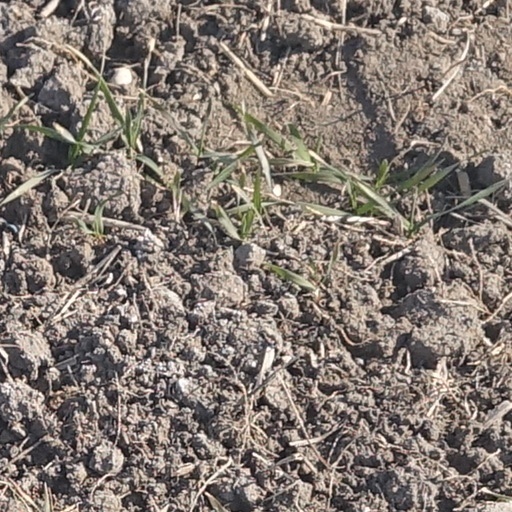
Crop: wheat